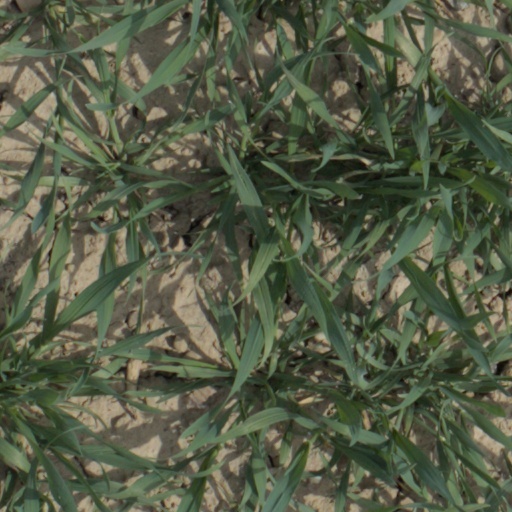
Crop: wheat